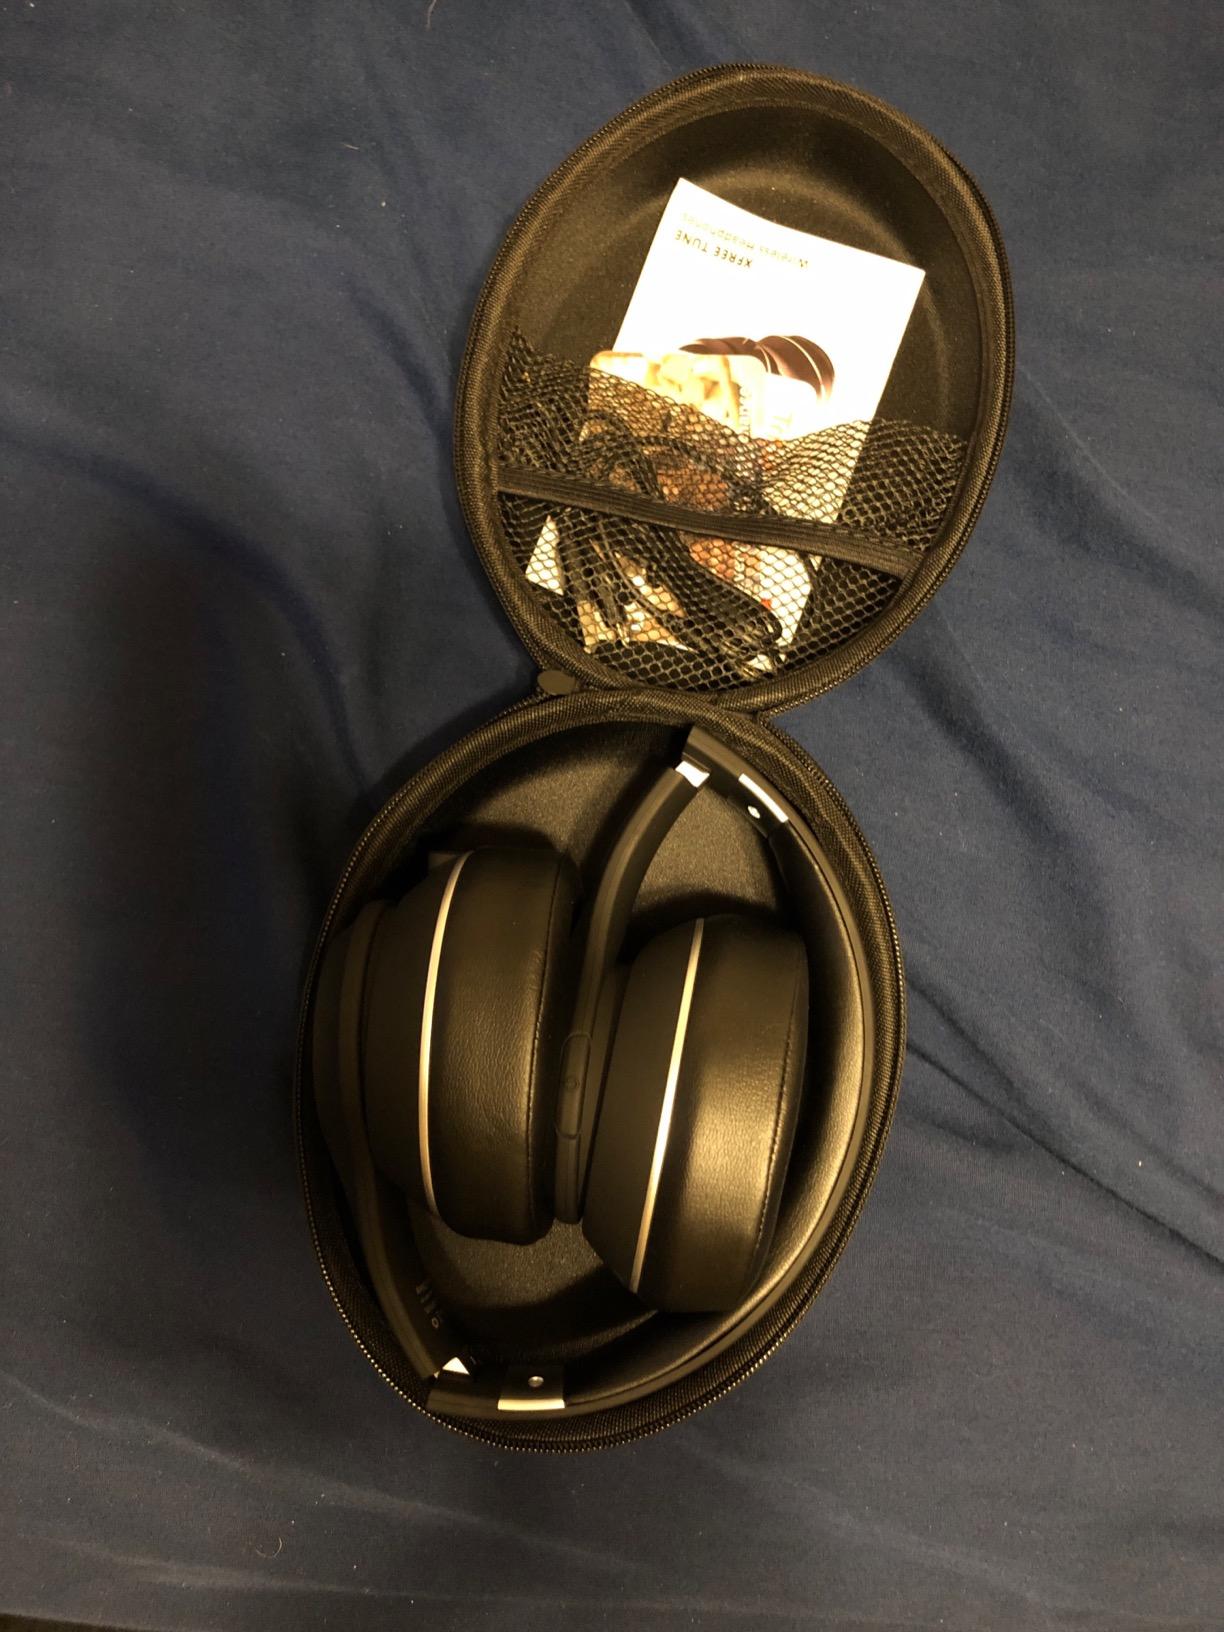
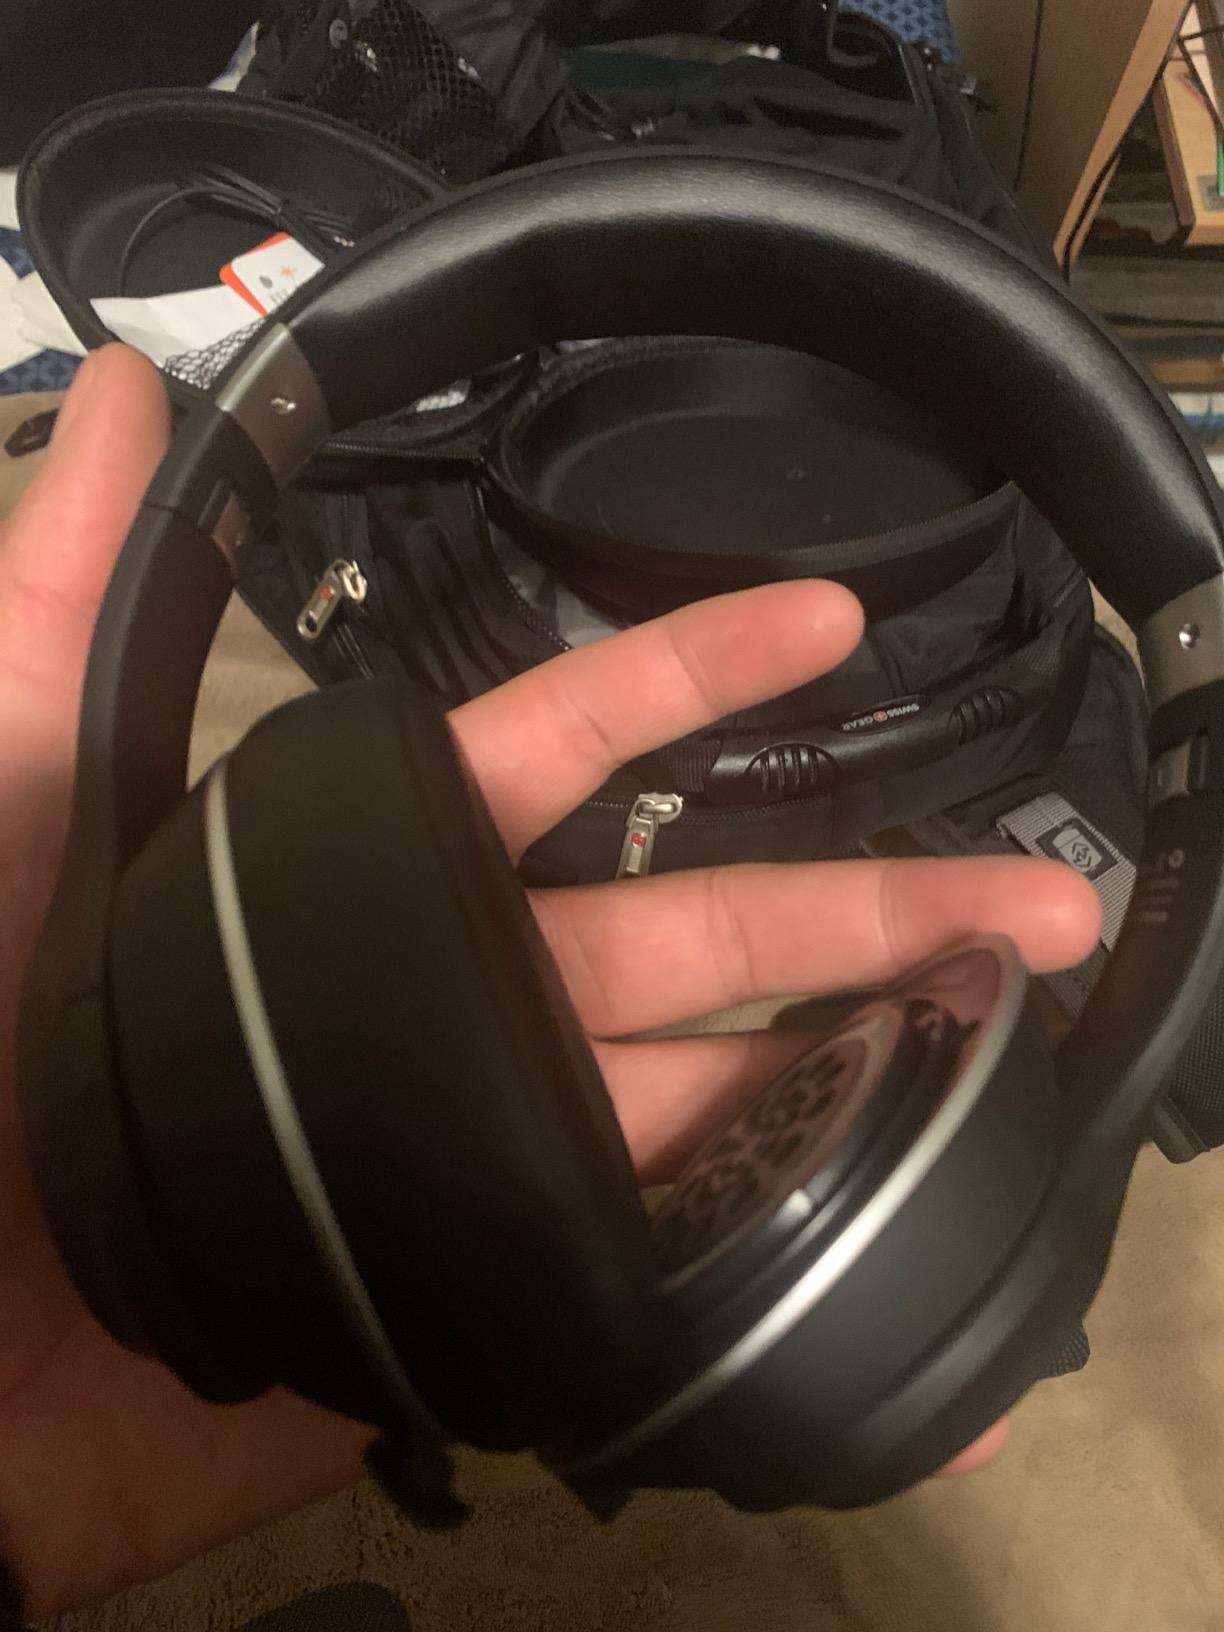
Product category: headphones
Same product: yes